Charles W. Crawford (Royal Navy officer)

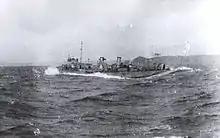
Her Majesty's Torpedo Boat 107, launched 1900 or 1901, that was to come under the command of Crawford

Captain Charles Wispington Glover Crawford, CBE (1873 – 16 October 1934) was a British Royal Navy officer who commanded the Devonport flotilla of motor torpedo boats. In his spare time, he was a noted philatelist. He signed the Roll of Distinguished Philatelists in 1934.